Souad Mekhennet

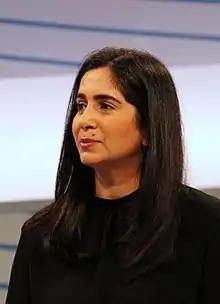
"Souad Mekhennet in 2017"

Souad Mekhennet is an investigative journalist who has covered some of the most challenging stories of our times for "The Washington Post", "The New York Times", "The Daily Beast", "International Herald Tribune", "Frankfurter Allgemeine Zeitung", and German television channel ZDF. Since the early 2000s when she began reporting on major events for syndicate news broadcasts in the aftermath of the 9/11 attacks and the invasion of Iraq, Souad has become a leading authority on extremism, terrorism, and the rise of populism.